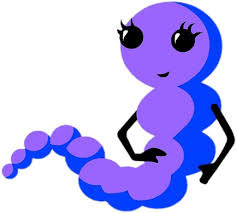
Portrait style: Cartoon Portrait